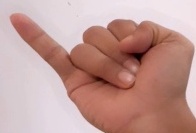
ASL sign: J